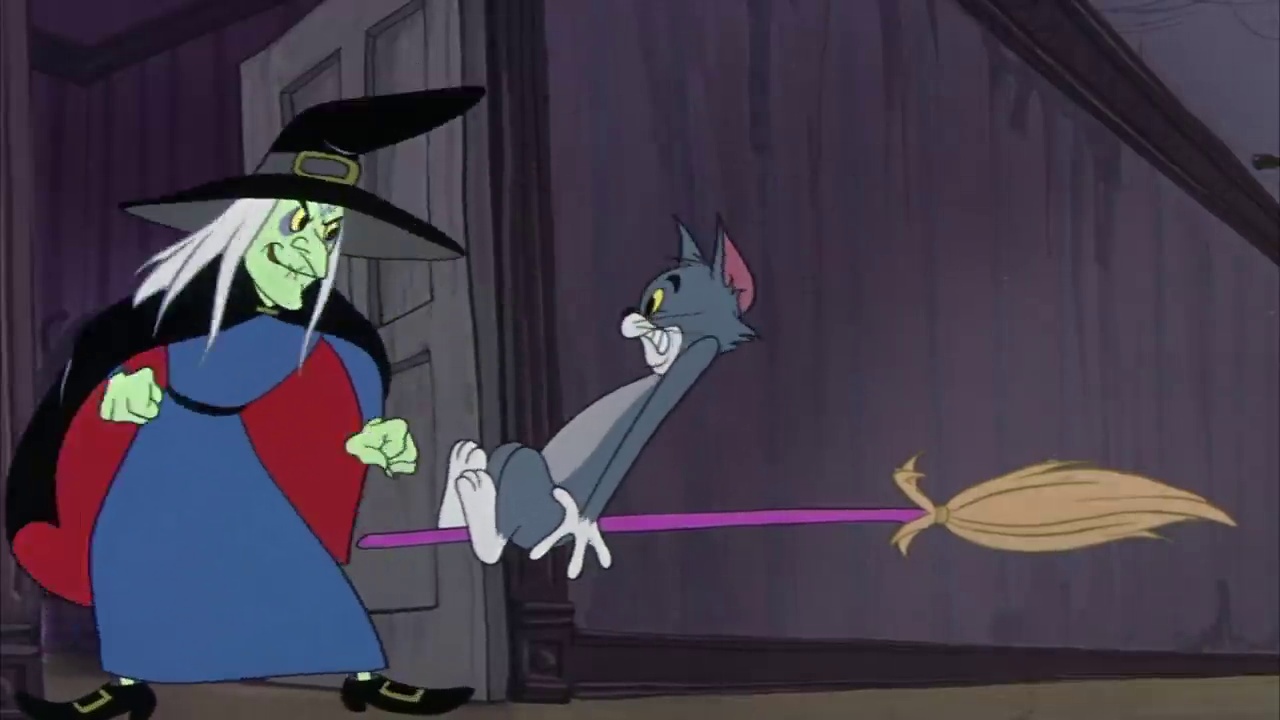
Portrait style: Cartoon Portrait